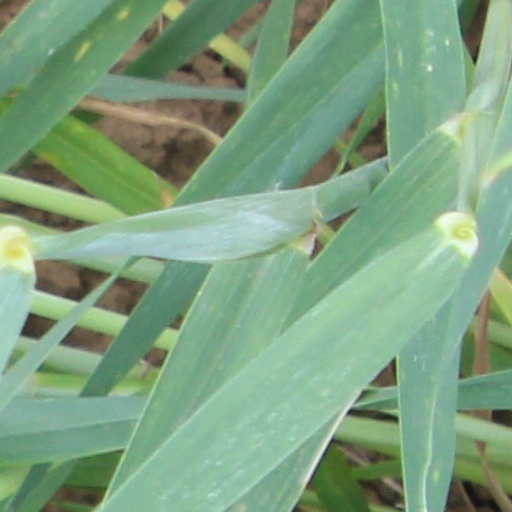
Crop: wheat